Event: Nepal Earthquake
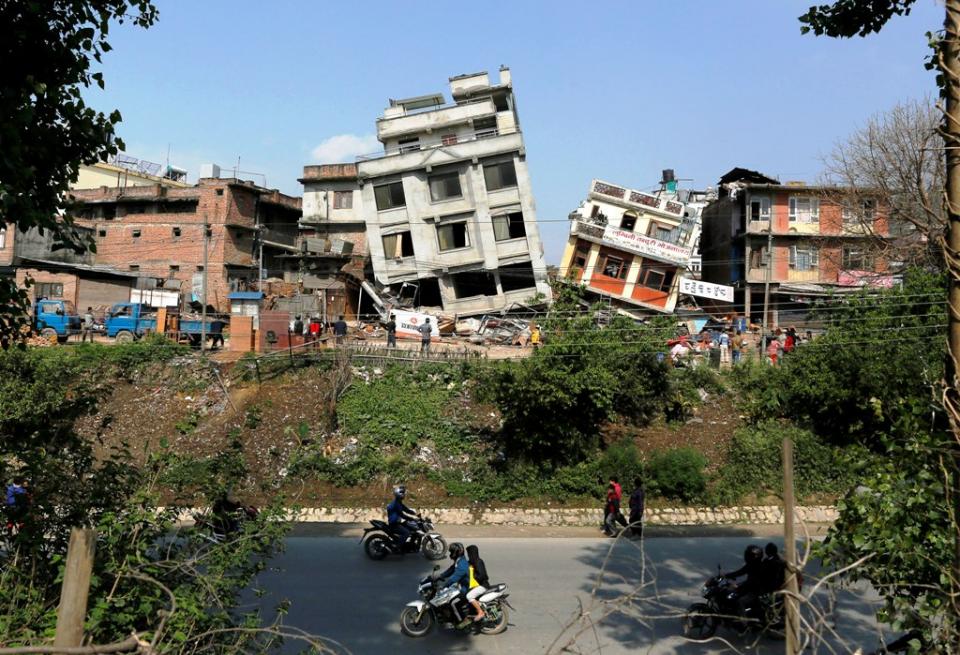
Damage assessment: damage